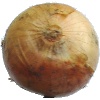
Label: Onion White 1